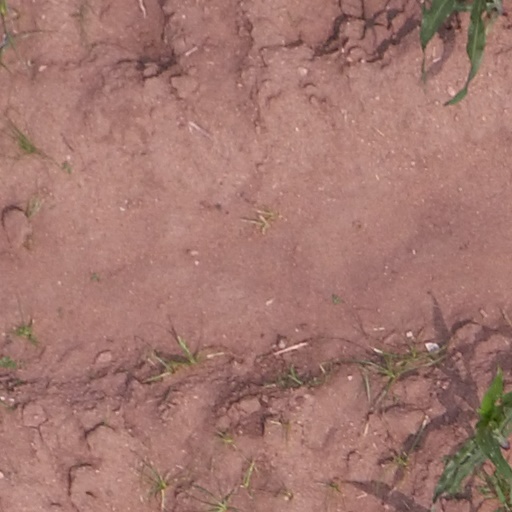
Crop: maize; corn